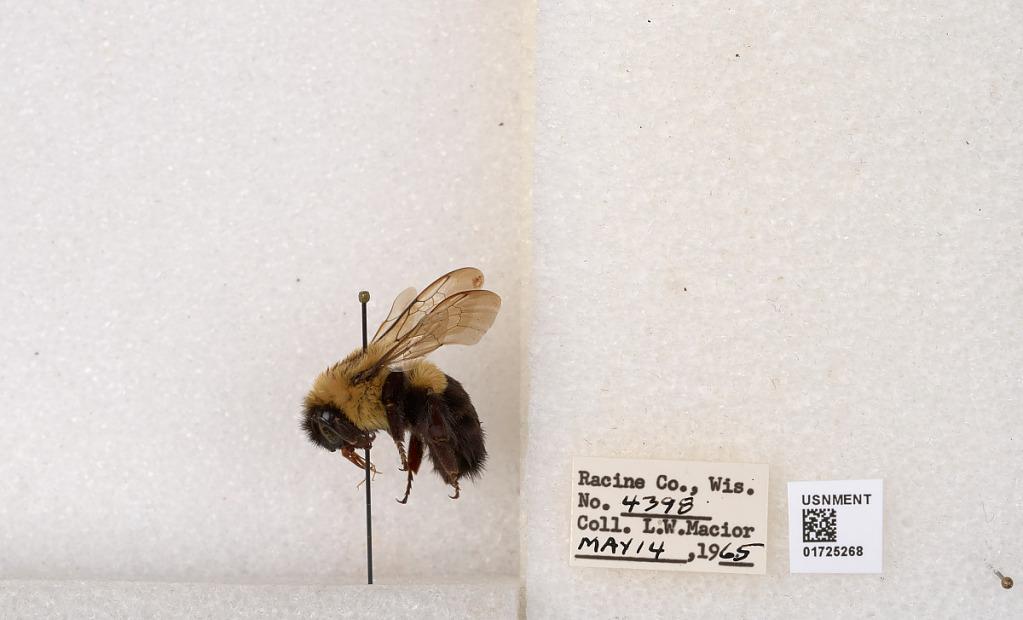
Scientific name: Bombus impatiens Cresson
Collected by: L. Macior
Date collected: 1965-5-14
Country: United States
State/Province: Wisconsin
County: Racine
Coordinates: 42.7299, -87.8123